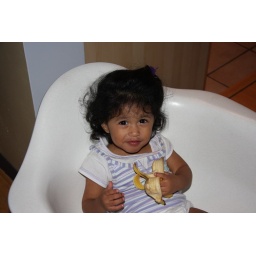
A girl eating fruit in style.